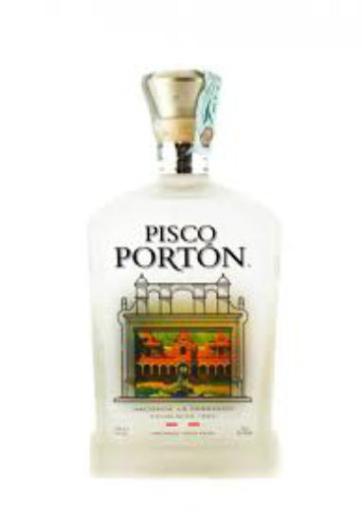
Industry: Food